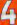
Number: 4